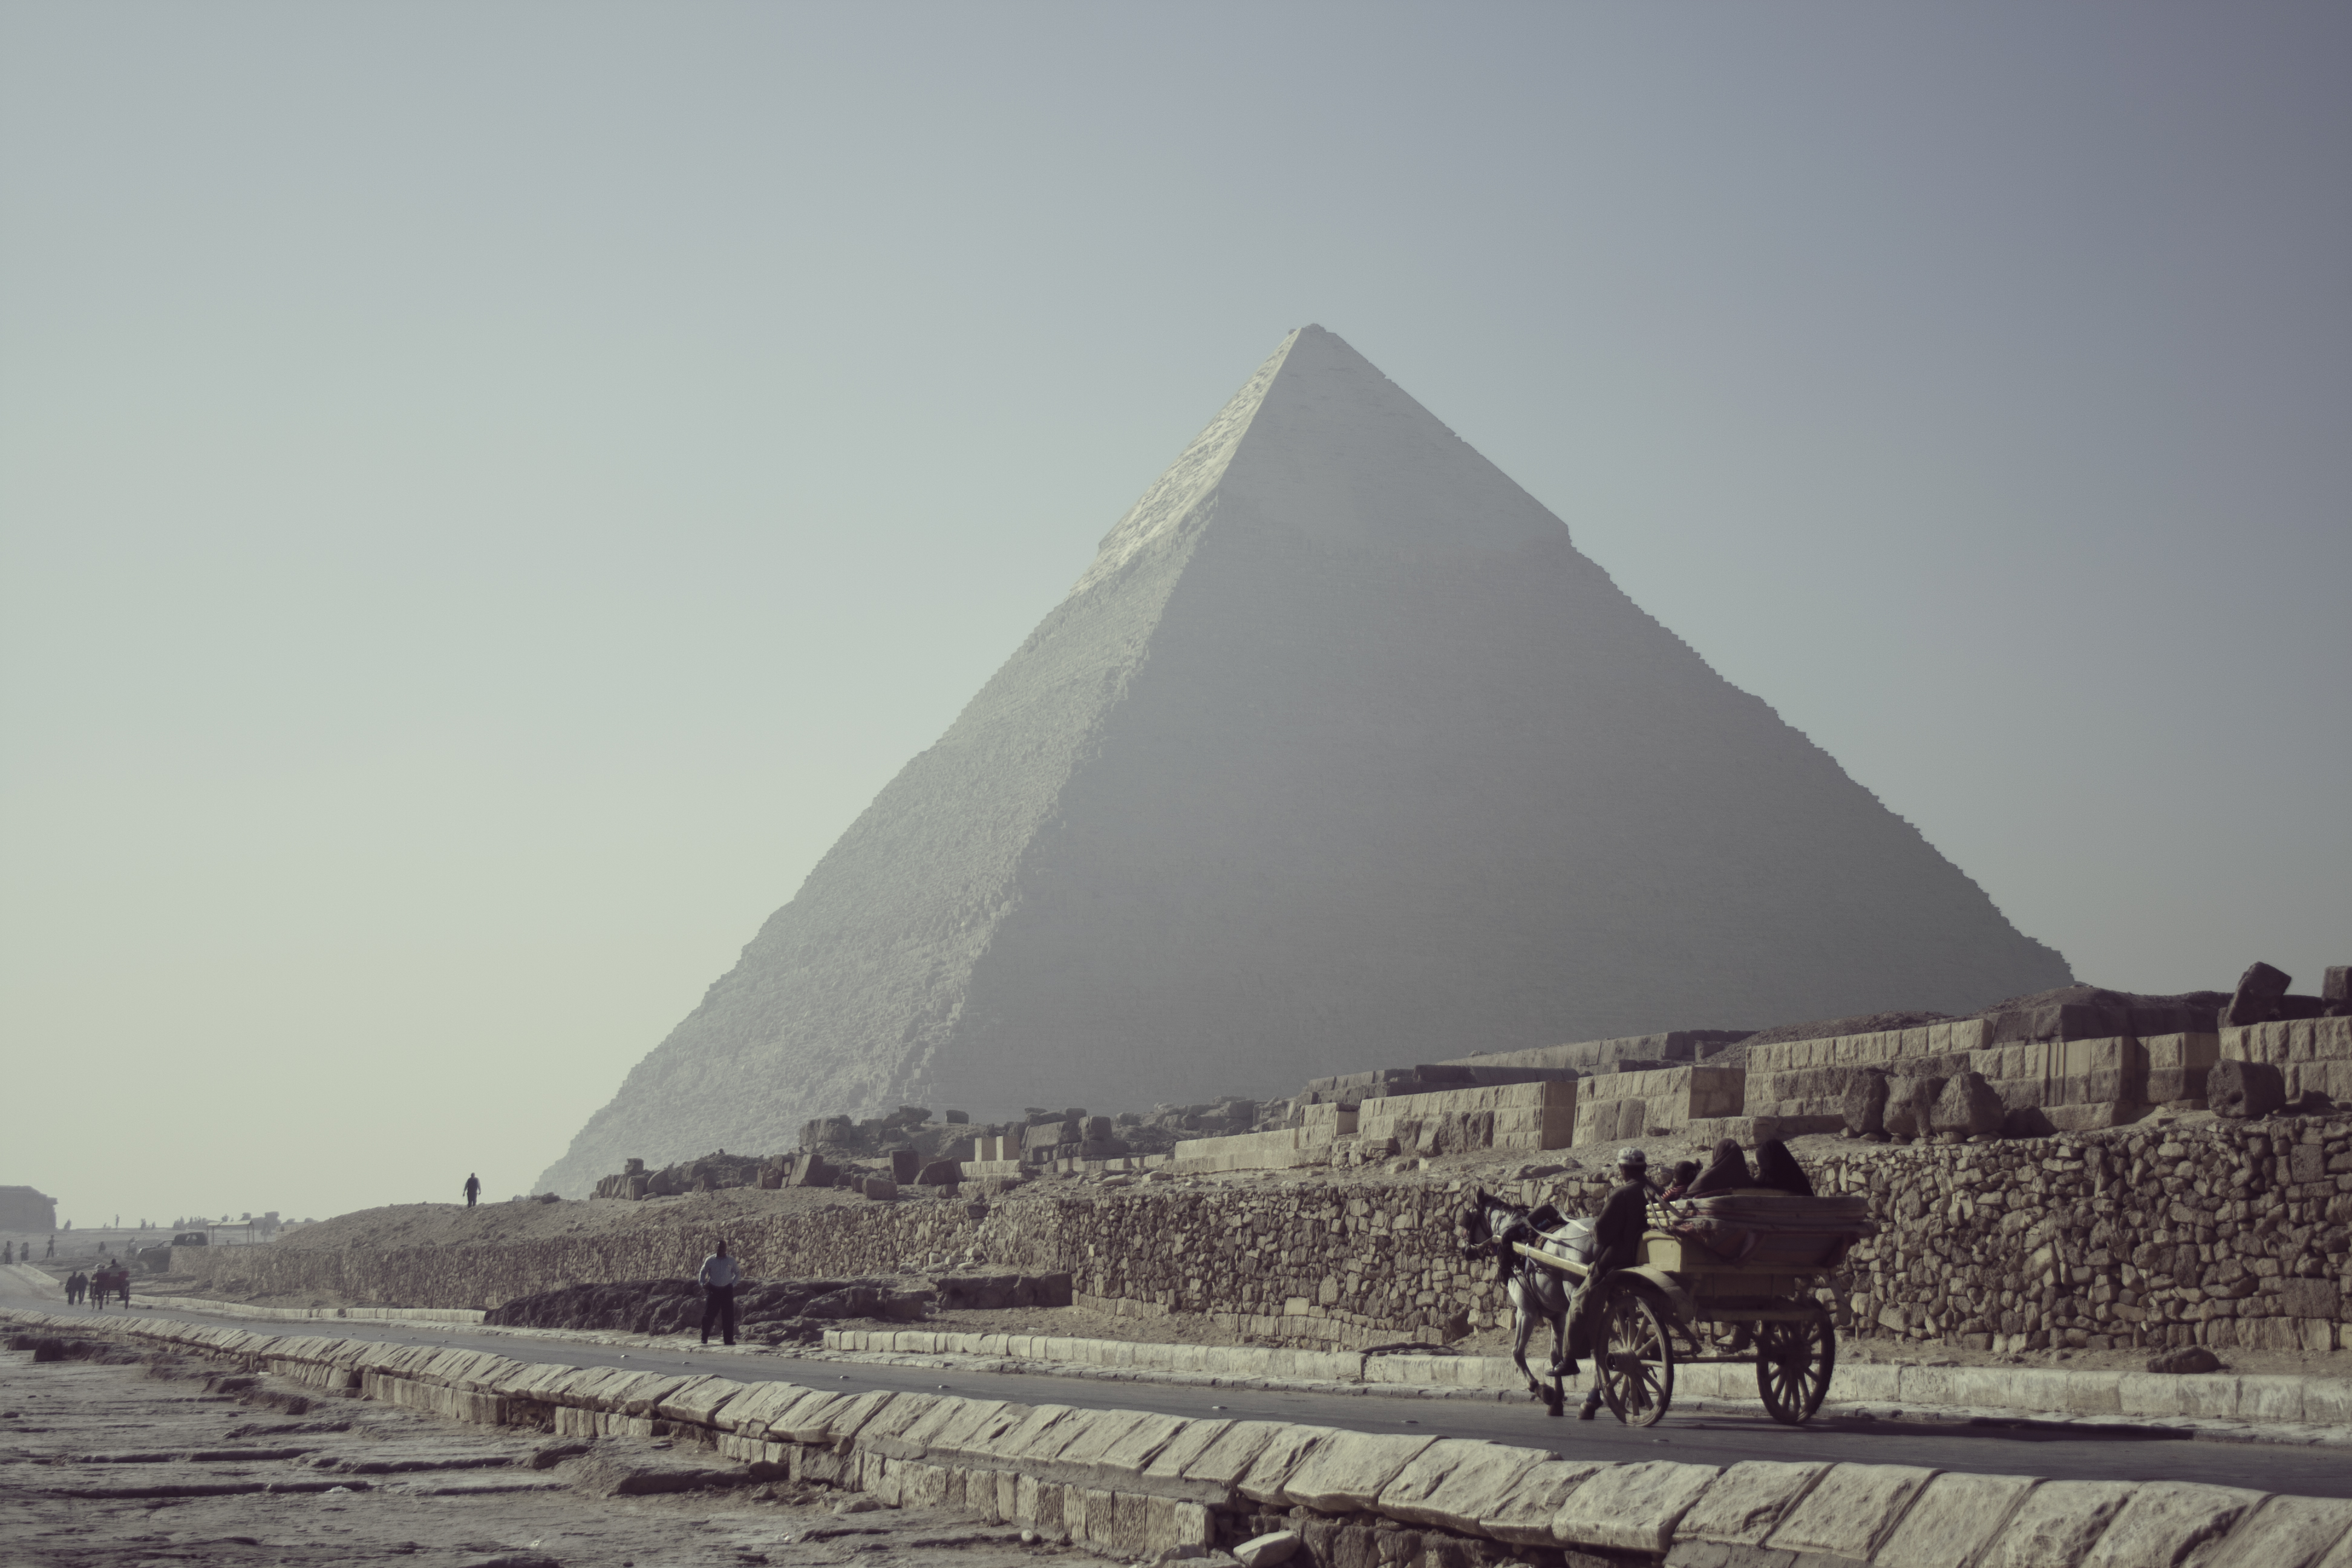
piramid, desert, ancient, transport, cart, dust, hot, mood, pyramid, monument, historic site, landmark, ancient history, unesco world heritage site, wonders of the world, history, tourism, tourist attraction